Stegskopf

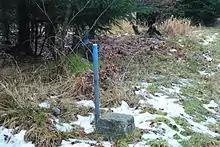
Trigonometric point on the summit of the Stegskopf

The Stegskopf, at , is the second highest mountain in the Westerwald range in Germany after the Fuchskaute. It is an extinct volcano in the municipality of Emmerzhausen in the county of Altenkirchen in the state of Rhineland-Palatinate.